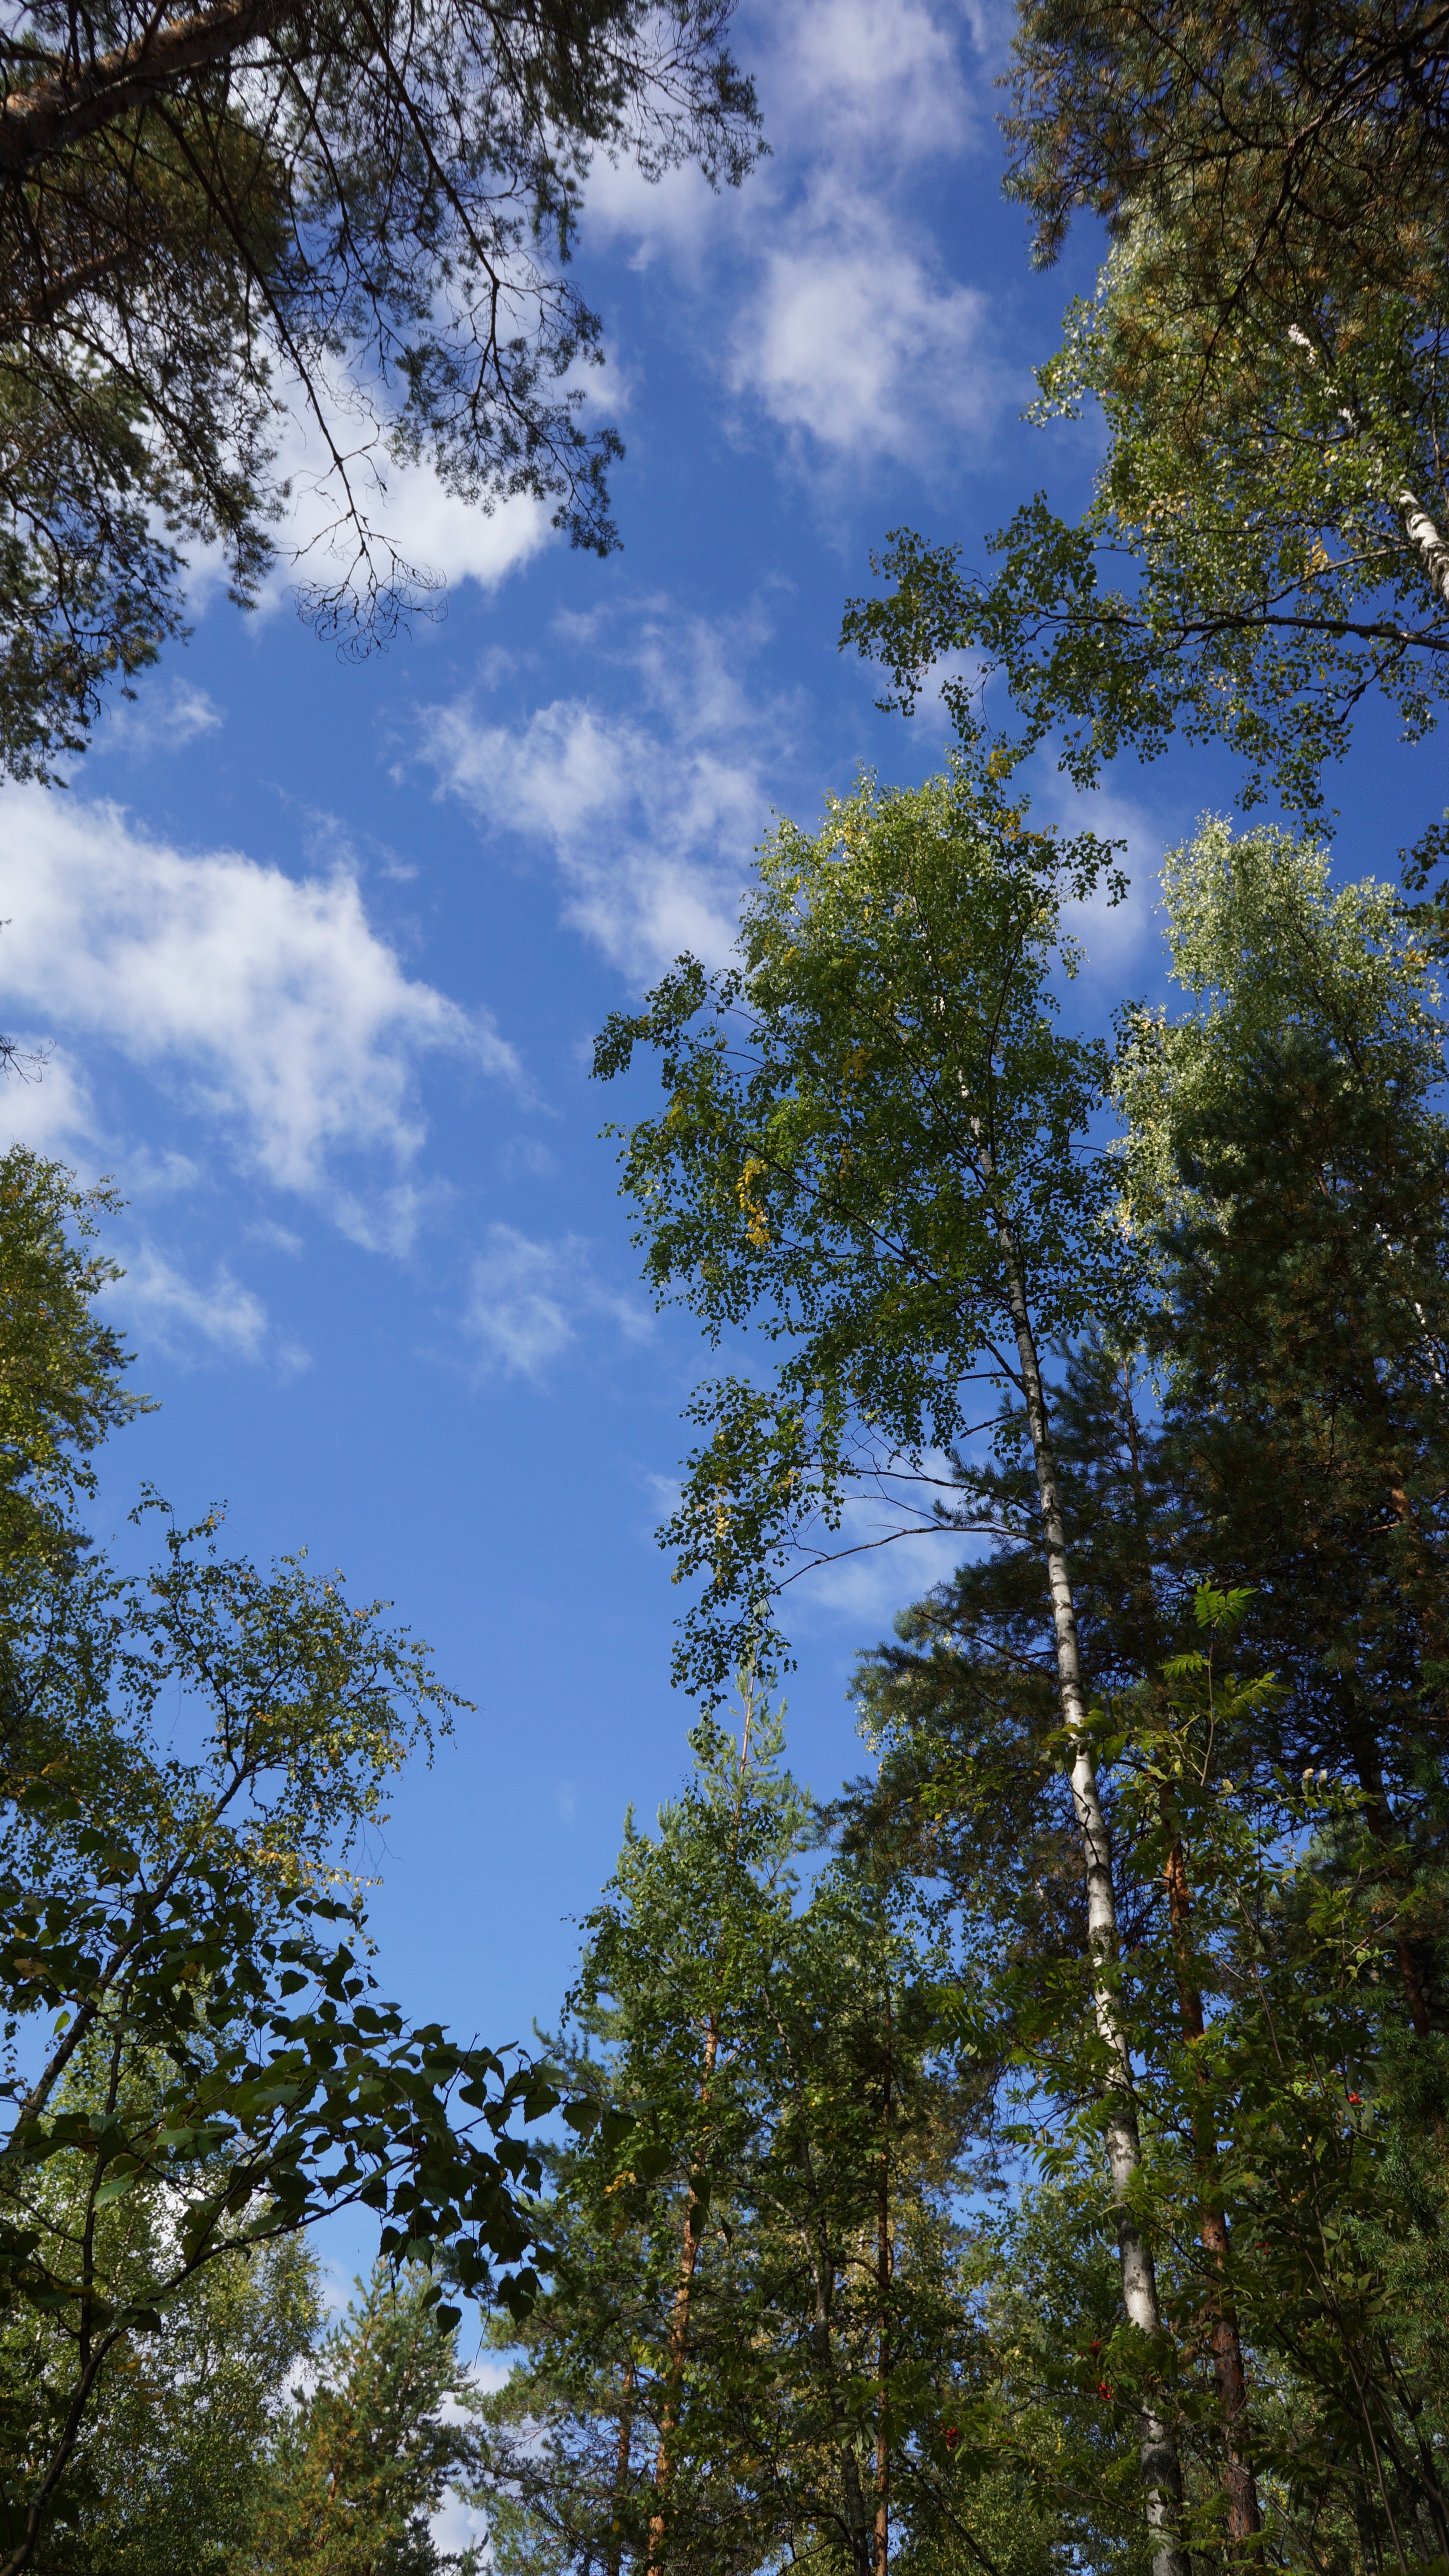
tree, nature, forest, branch, cloud, plant, sky, meadow, sunlight, leaf, autumn, trees, woodland, habitat, ecosystem, finnish, biome, natural environment, woody plant, land plant